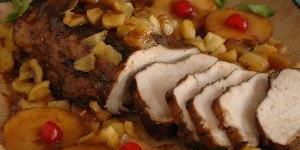
lomo de puerco en salsa de tamarindo